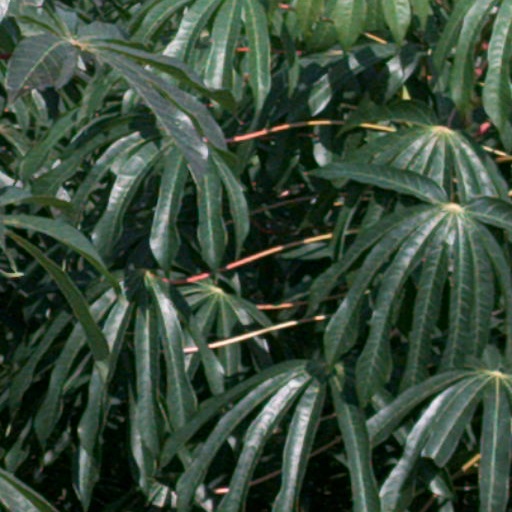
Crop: cassava